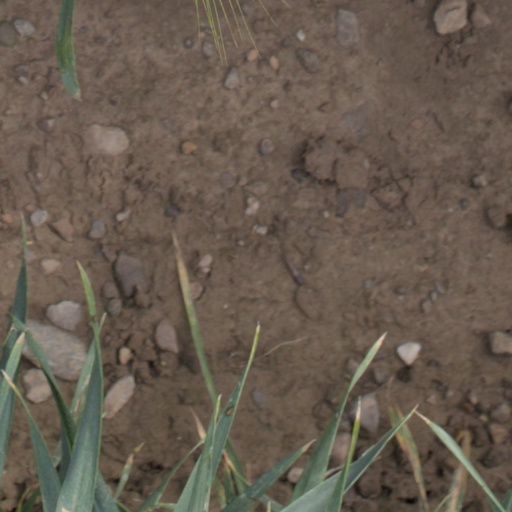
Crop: wheat